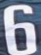
Number: 6